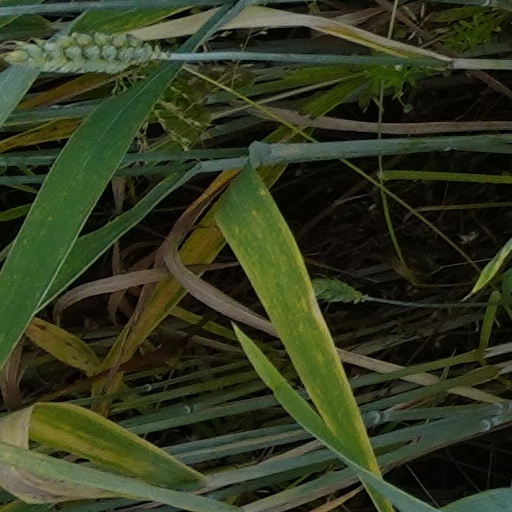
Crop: wheat